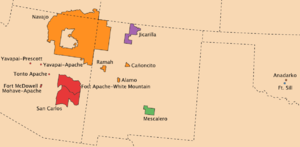
Apache est un nom générique donné à différentes tribus amérindiennes d'Amérique du Nord vivant dans le sud-ouest des États-Unis et le Nord des États mexicains de Chihuahua et de Sonora, formant le territoire de l'Apacheria et partageant la même langue athapascane méridionale. Les Navajos parlent une langue très proche et partagent la même culture, ils sont donc souvent considérés comme des Apaches.